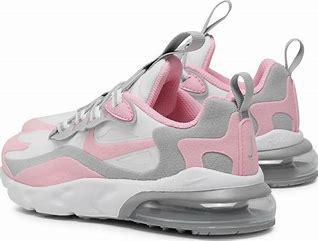
Brand: Nike
Model: Air Max 270 Rt